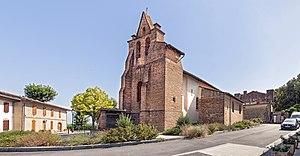
L'église Saint-Pierre est une église catholique située à Gémil, en France.
Gémil est une commune française située dans le sud-ouest de la France, dans le département de la Haute-Garonne, en région Occitanie. Elle se situe au nord-est de la Haute-Garonne, à une vingtaine de kilomètres de Toulouse, et fait partie de son aire urbaine.